Sonia Serova

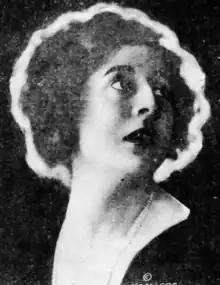
Sonia Serova, from a 1926 newspaper

As Eileen Swepstone, she acted and danced in local theatre productions in British Columbia in 1912, 1913, 1914, and 1916. She danced with partner Bernard Tweedale in theatres in the Pacific Northwest, including in Alaska, and wrote an instructional pamphlet on the tango. She began teaching children ballet and performing in San Francisco by 1916.